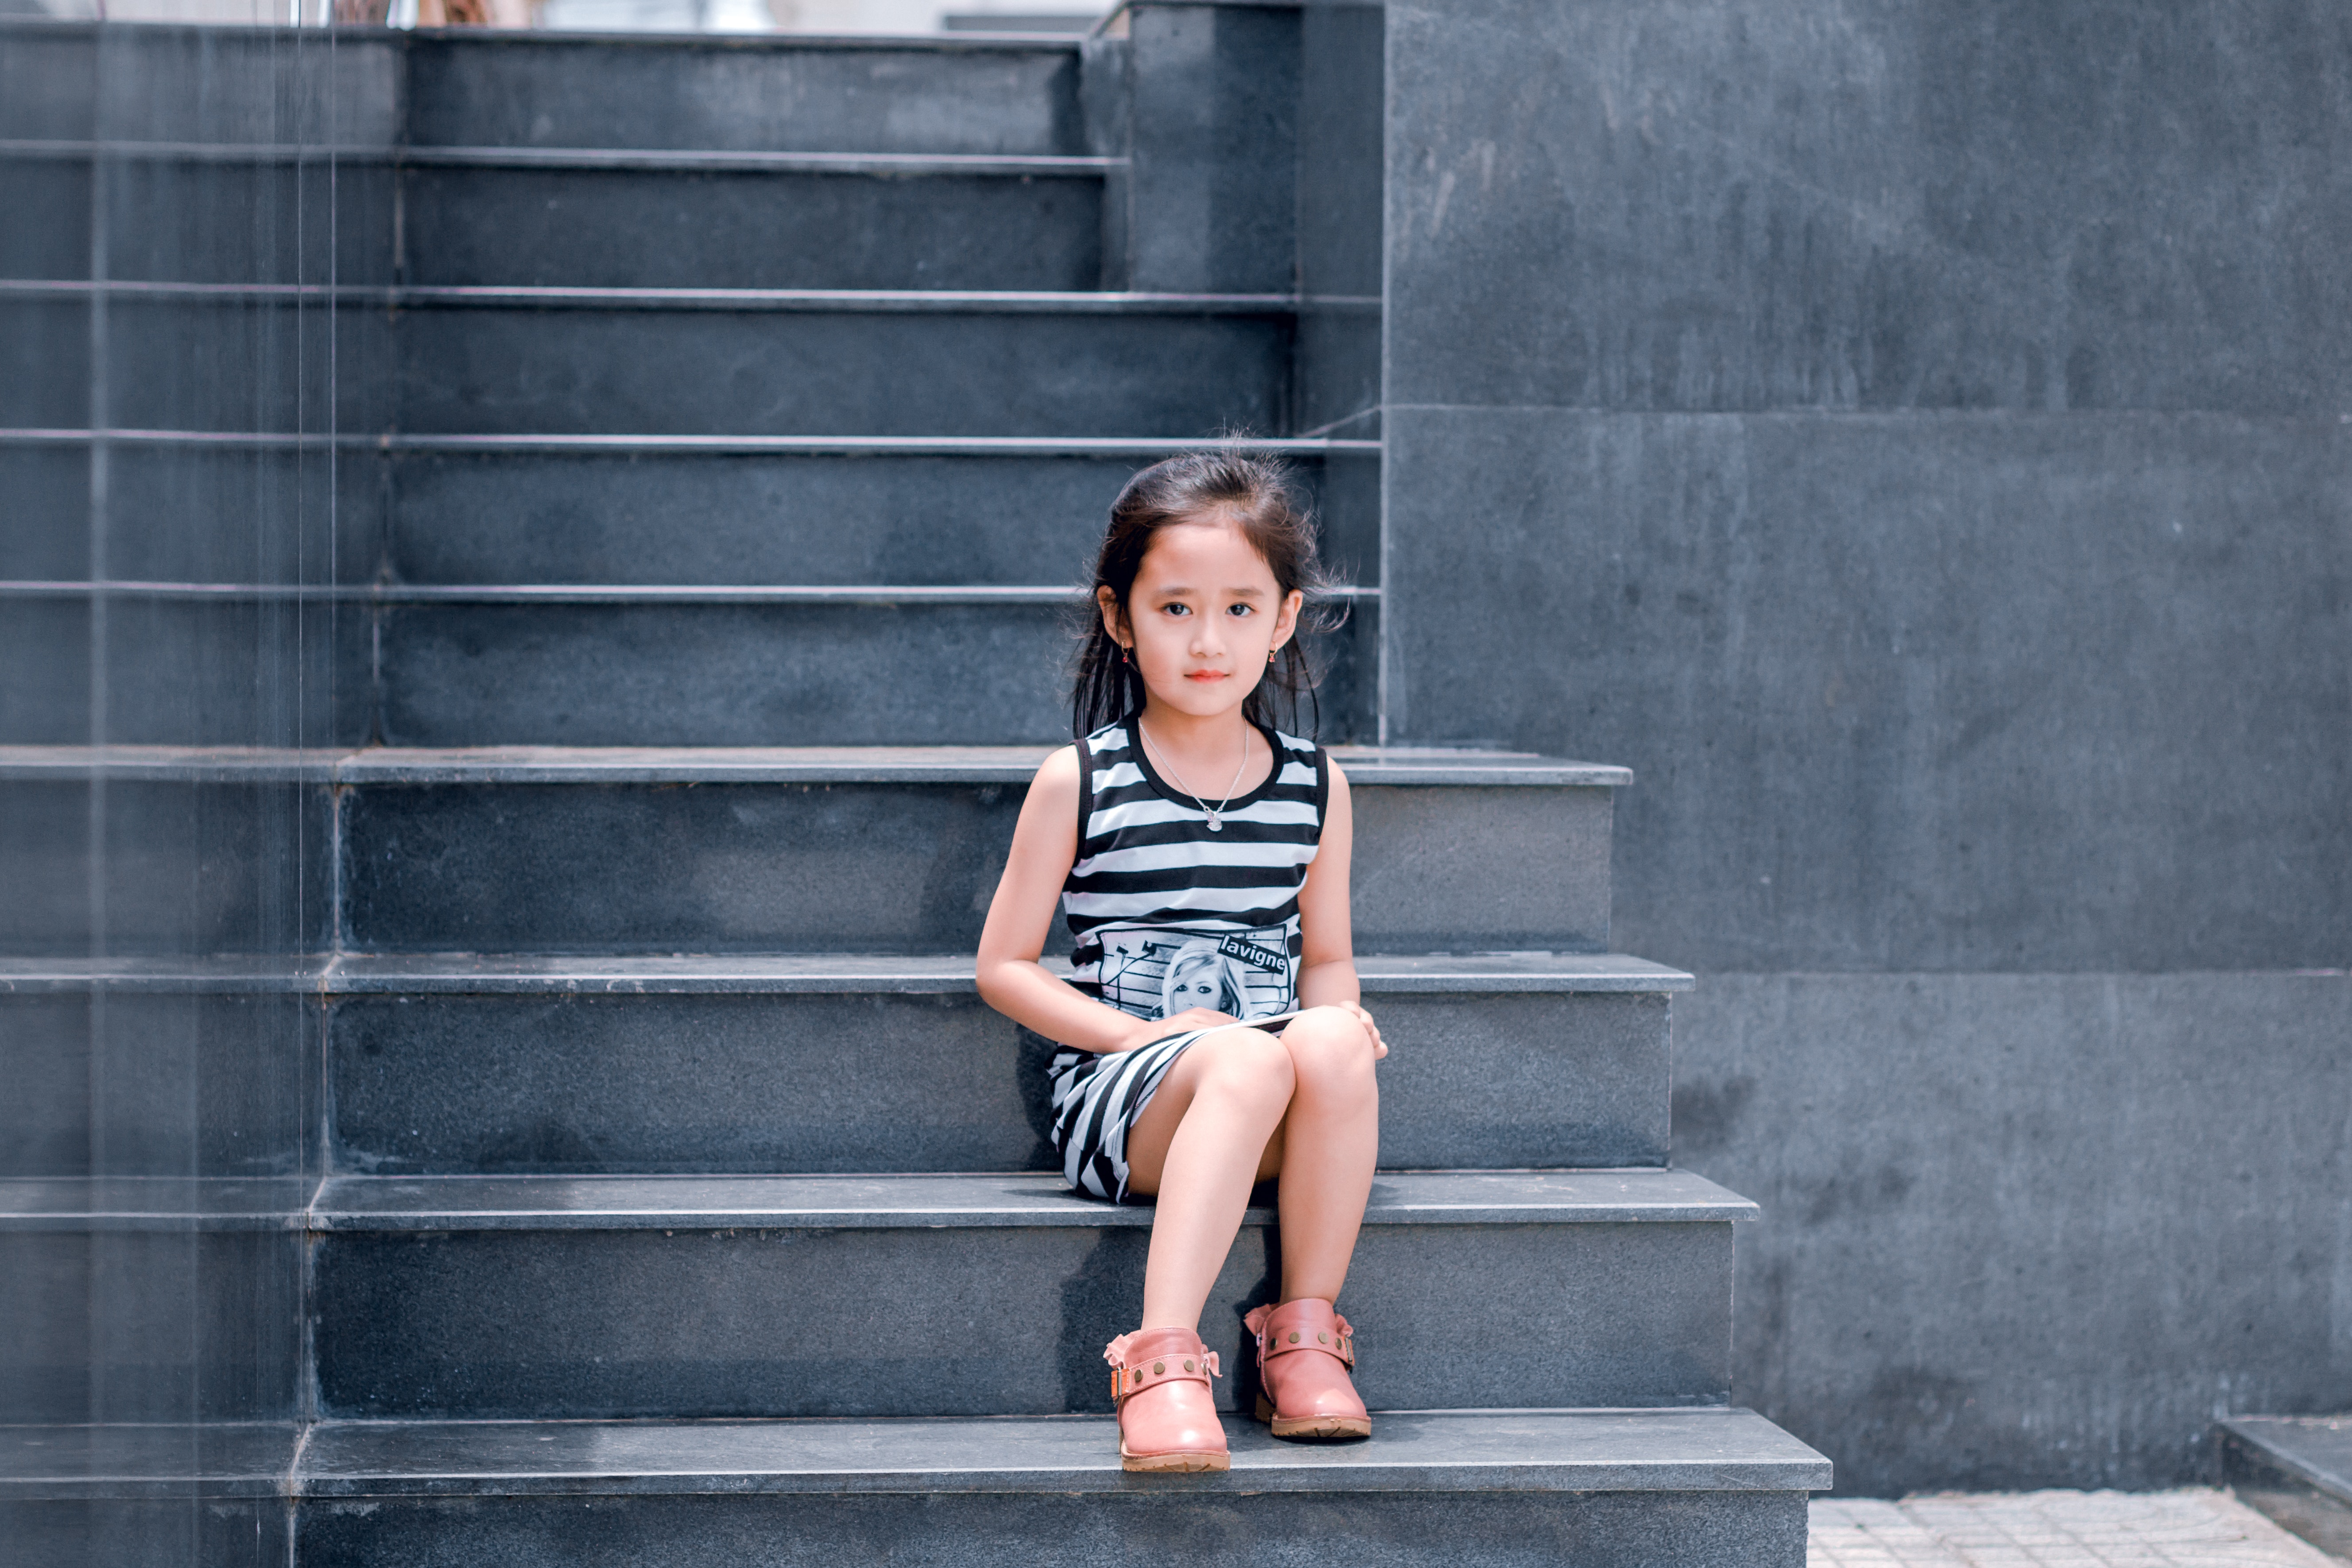
photograph, white, black, sitting, beauty, wall, snapshot, standing, fashion, child, line, stairs, photography, footwear, leg, street fashion, shoe, dress, symmetry, vacation, denim, window, style